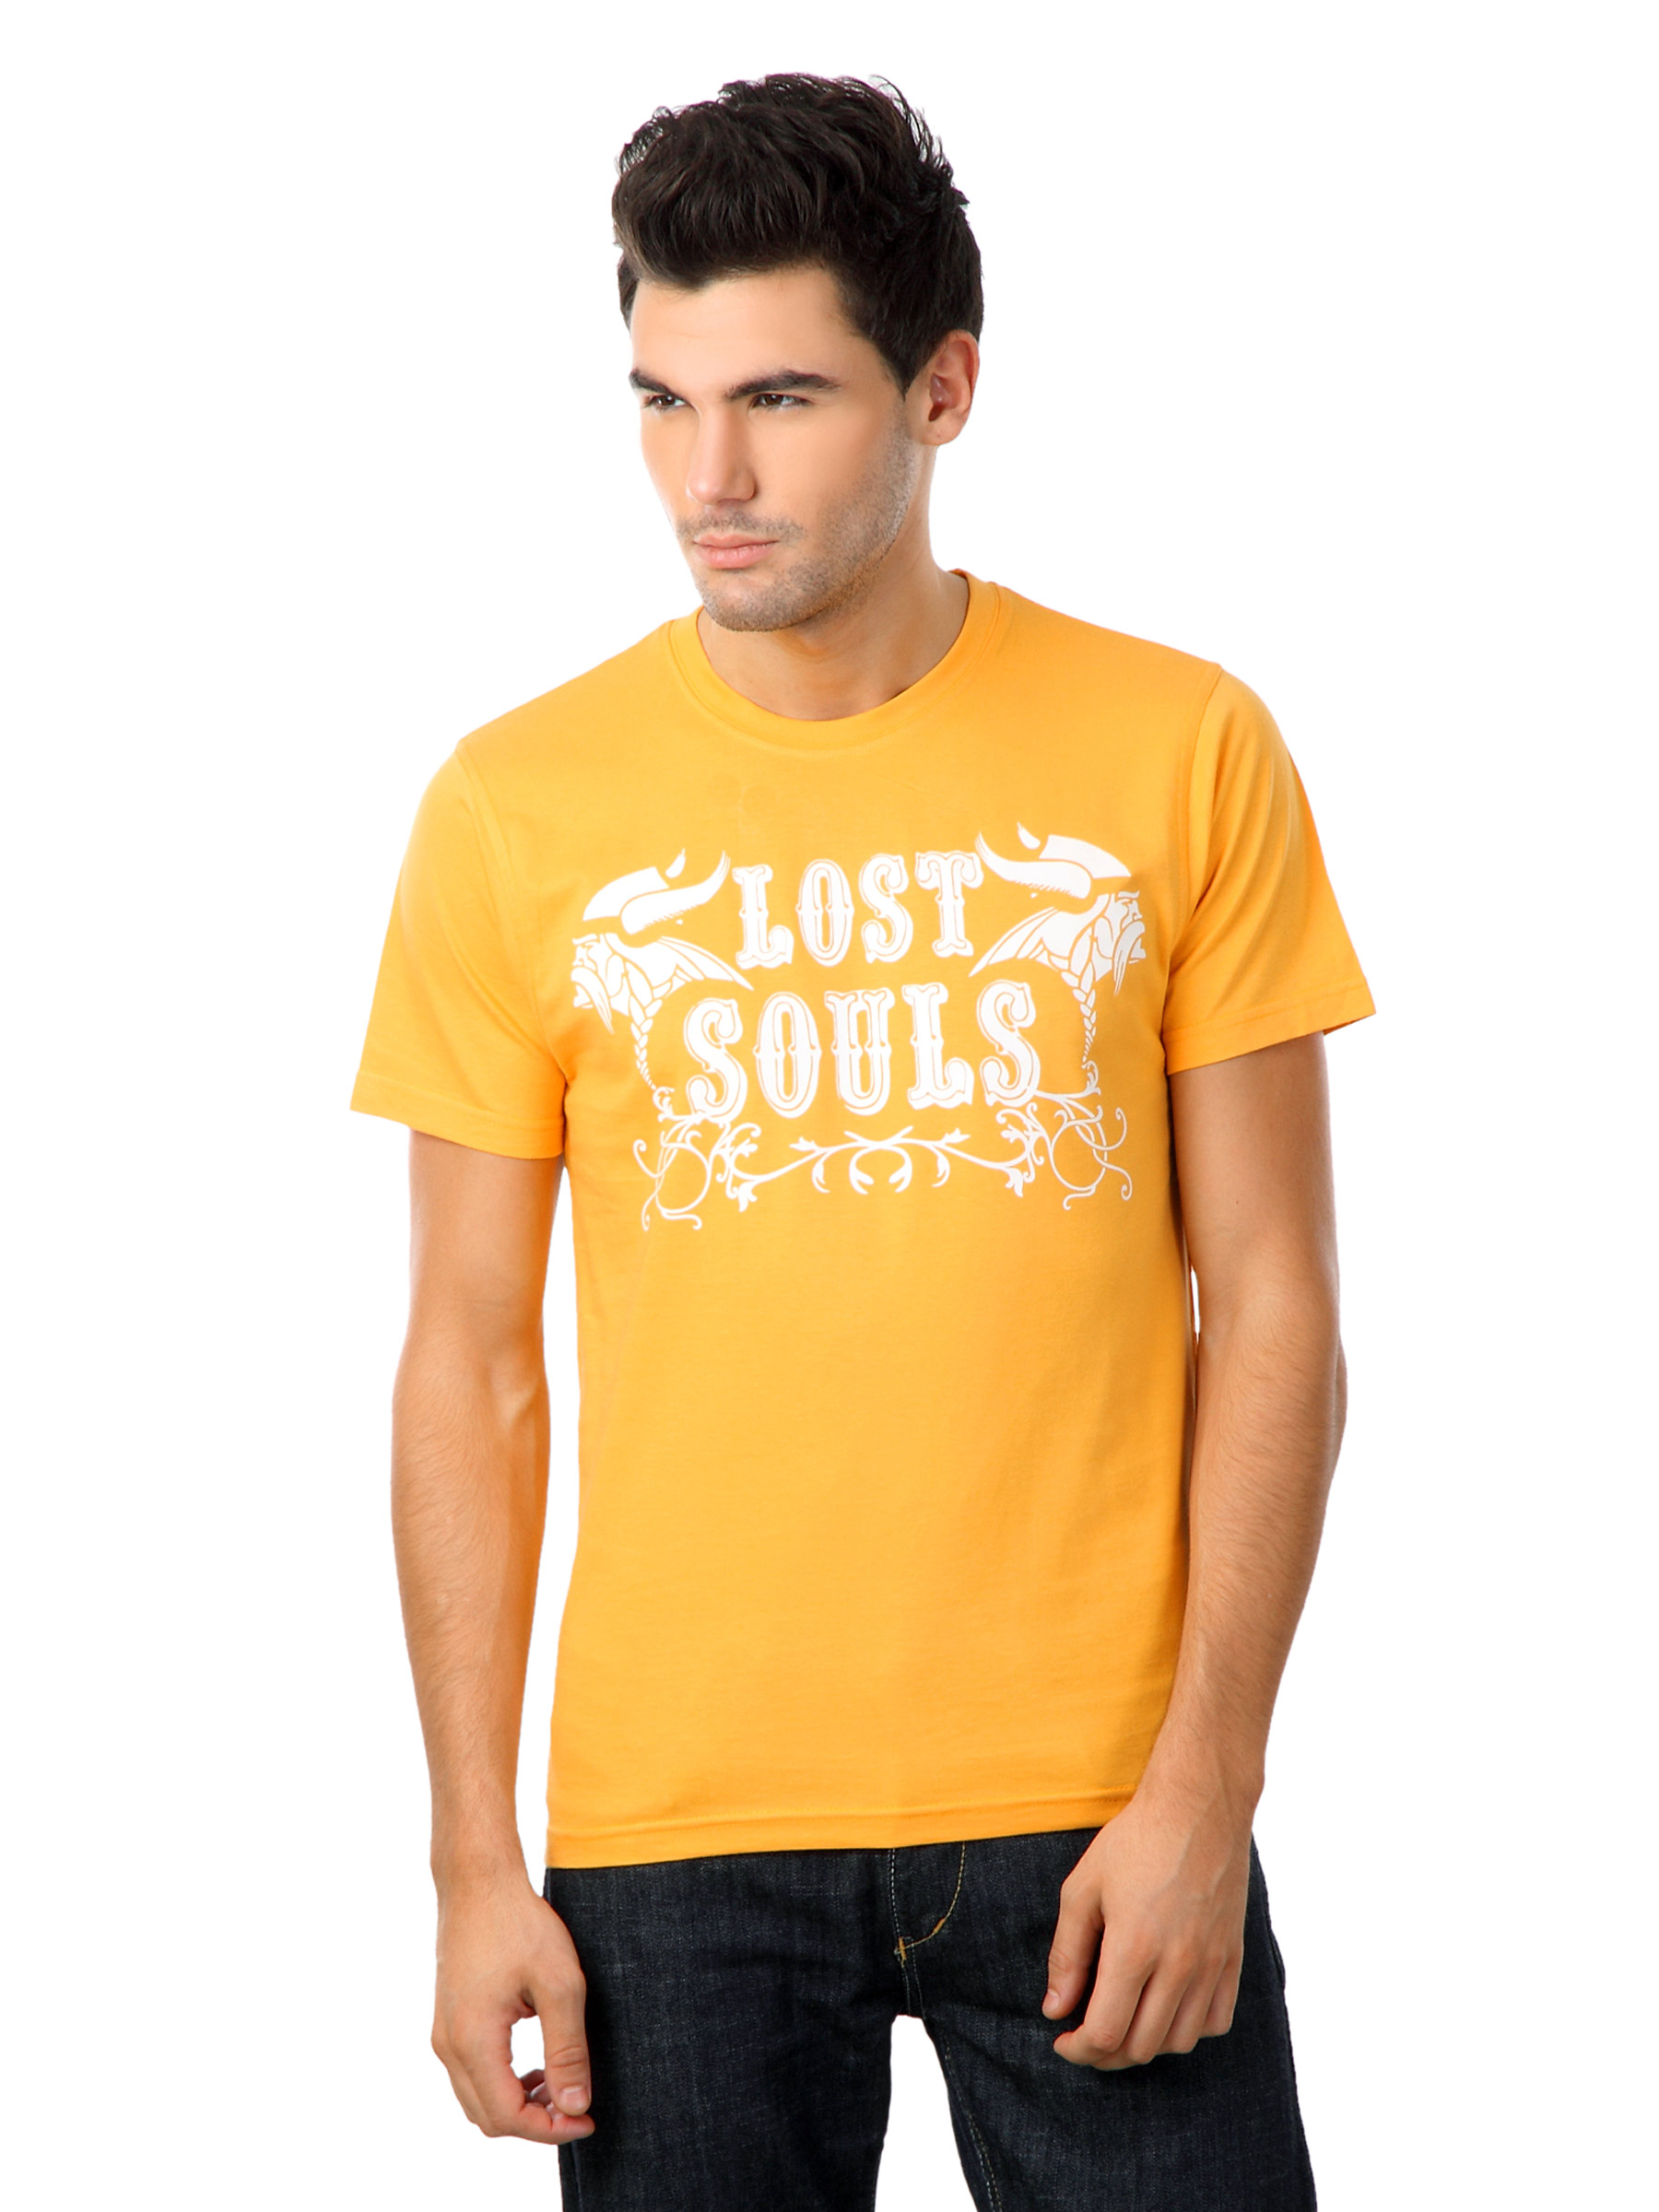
Myntra Men Orange Lost Souls T-shirt
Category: Apparel / Topwear / Tshirts
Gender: Men
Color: Orange
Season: Summer 2012
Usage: Casual